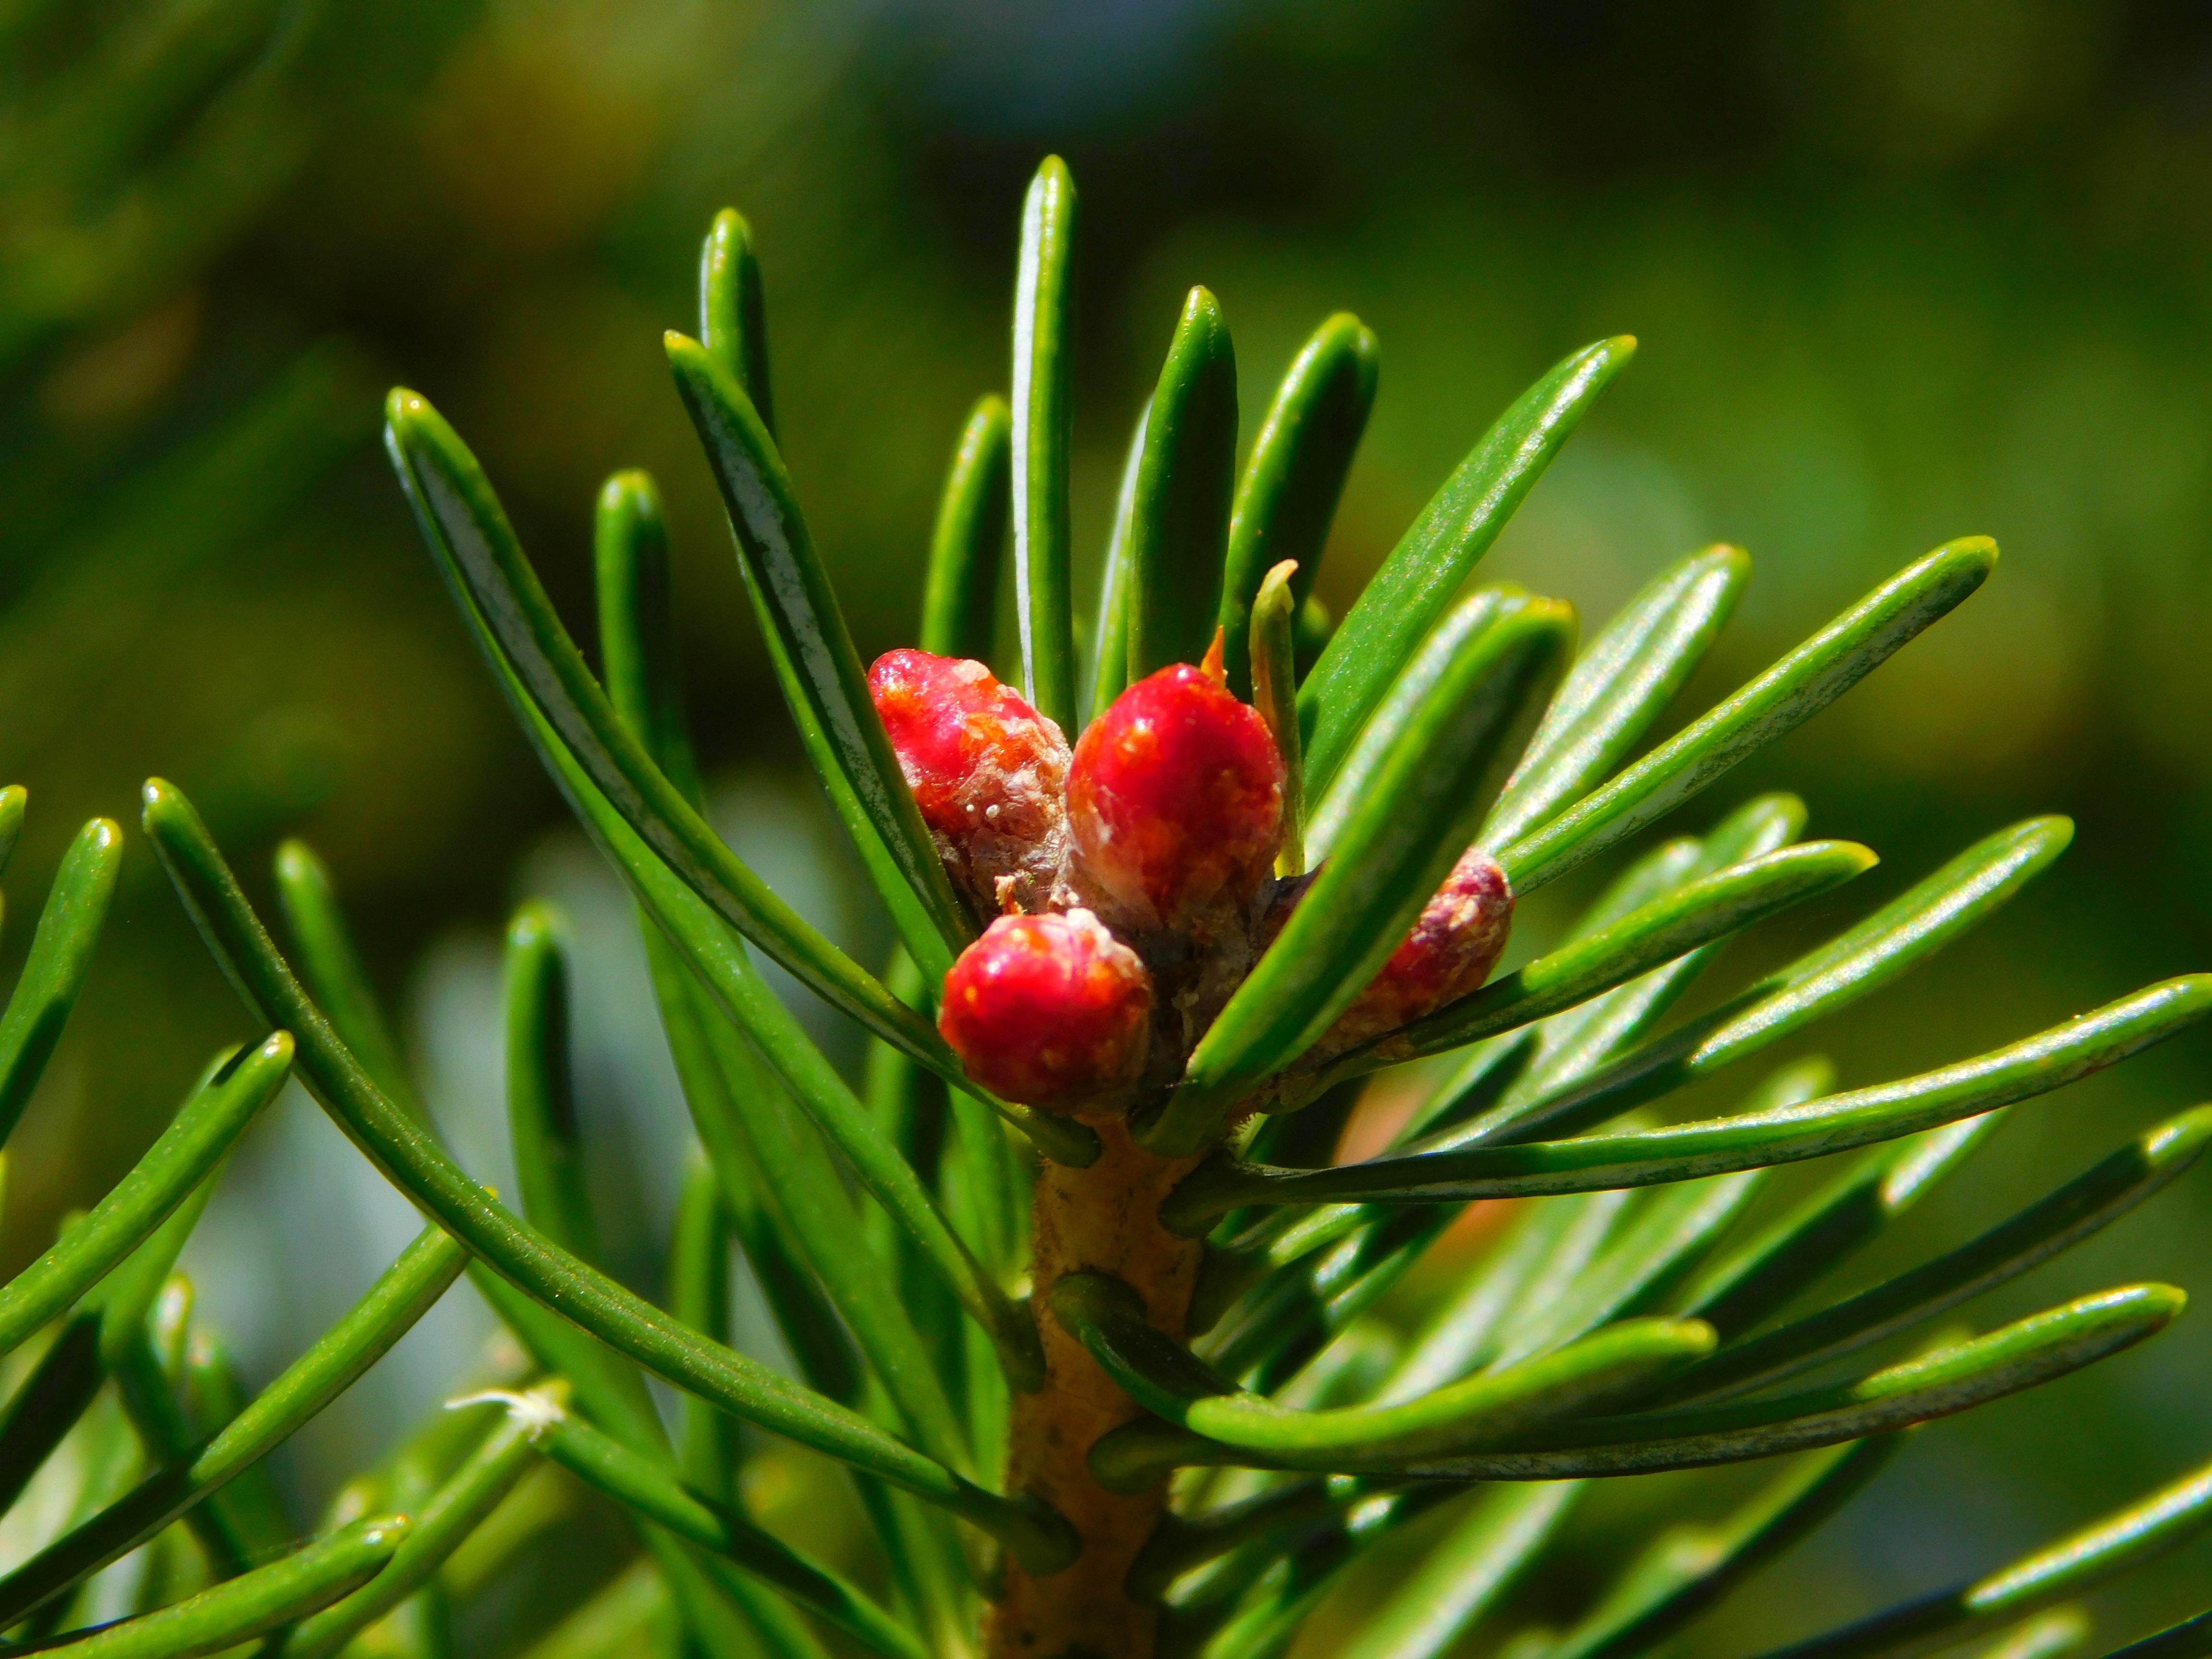
tree, branch, plant, leaf, flower, green, evergreen, botany, fir, close, flora, conifer, close up, spruce, shrub, needles, conifers, bud, larch, macro photography, flowering plant, gymnosperm plant, pine family, woody plant, land plant